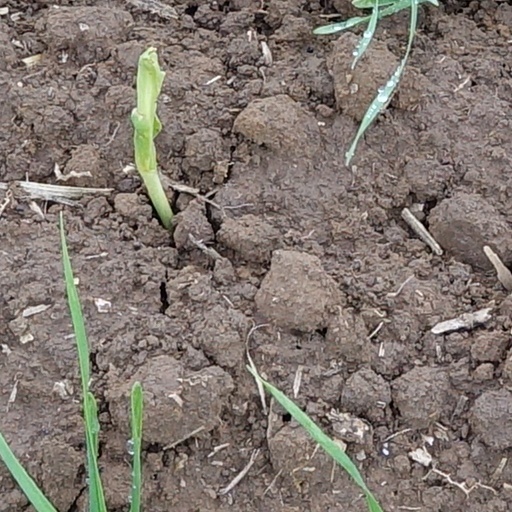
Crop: wheat